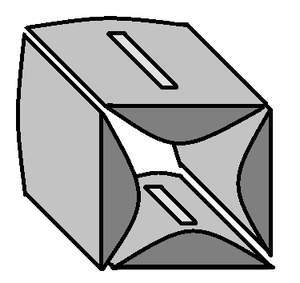
Schéma des quadripôle d'un piège ionique linéaire
Le piège à ions linéaire est une technique de spectrométrie de masse qui est souvent utilisée pour piéger les ions à analyser. Cette méthode consiste à trapper radialement les ions avec les radio-fréquences et axialement à l’aide de potentiels d’arrêt. Les radio-fréquences et les potentiels peuvent être modifiés, ce qui permet d’éjecter les ions soit de façon axiale ou radiale. Le LIT possède une grande efficacité d’injection ainsi qu’une bonne capacité de stockage d’ions. Les pièges à ions linéaires ne sont pas seulement utilisés pour le piégeage, mais peuvent être également employés comme analyseur de masse ou être combinés avec d’autres analyseurs en agissant comme un filtre d’ions. Cette technique permet d’isoler les ions selon leur ratio masse sur charge et de sélectionner ceux d’intérêt. On retrouve souvent le piège ionique linéaire couplé à un analyseur Orbitrap, ce qui permet d’améliorer l’efficacité et la détection. La spectrométrie de masse à piège à ions linéaire permet d’analyser plusieurs types d’analytes comme les peptides, les biomarqueurs, et d’identifier et de quantifier les métabolites.